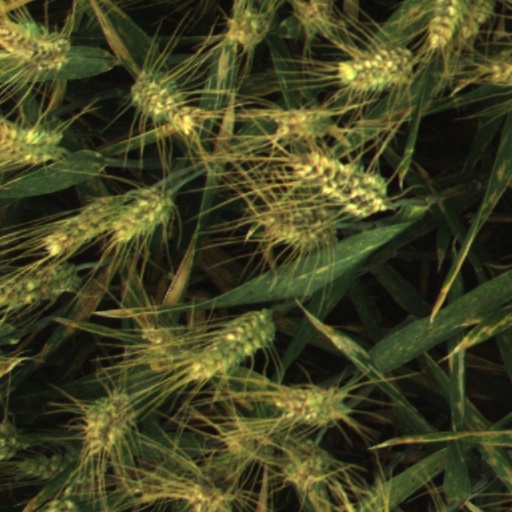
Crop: wheat